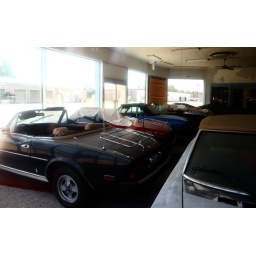
Osceola, Arkansas. These cars were sitting in an abandoned showroom floor looking like the day they were not-yet-purchased